Martin Taupau

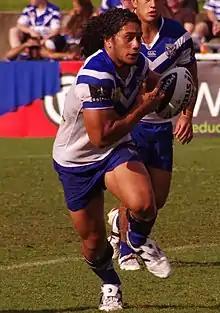
Taupau playing for the Bulldogs in 2012

Taupau played 3 first grade games in the 2011 NRL season. He spent most of the year playing in the NSW Cup, and was named in the New South Wales Residents.